Fanny Blankers-Koen

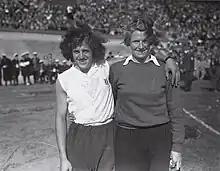
Blankers-Koen (right) with Foekje Dillema in 1950.

The 4 × 100 m final was held on the final day of the track and field competitions. The Dutch team, consisting of Xenia Stad-de Jong, Netti Witziers-Timmer, Gerda van der Kade-Koudijs and Blankers-Koen, qualified for the final, but just before the final, Blankers-Koen was missing. She had gone out to shop for a raincoat, and arrived just in time for the race. As the last runner, she took over the baton in third place, some five meters behind the Australian and Canadian runners. In spite of a careful and slow exchange, she caught up with the leaders, crossing the line a tenth of a second before the Australian woman. In hindsight, the Dutch team should have been disqualified because the third runner crossed the line on the inside.